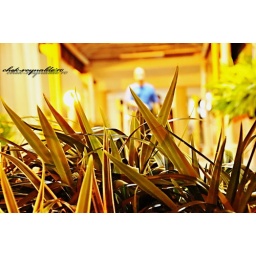
I was walking along pasay road near Parksquare when I saw this guy so I took a shot on him.